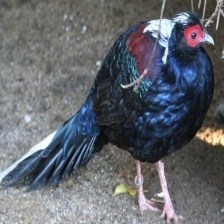
Species: SWINHOES PHEASANT
Scientific name: LOPHURA SWINHOII